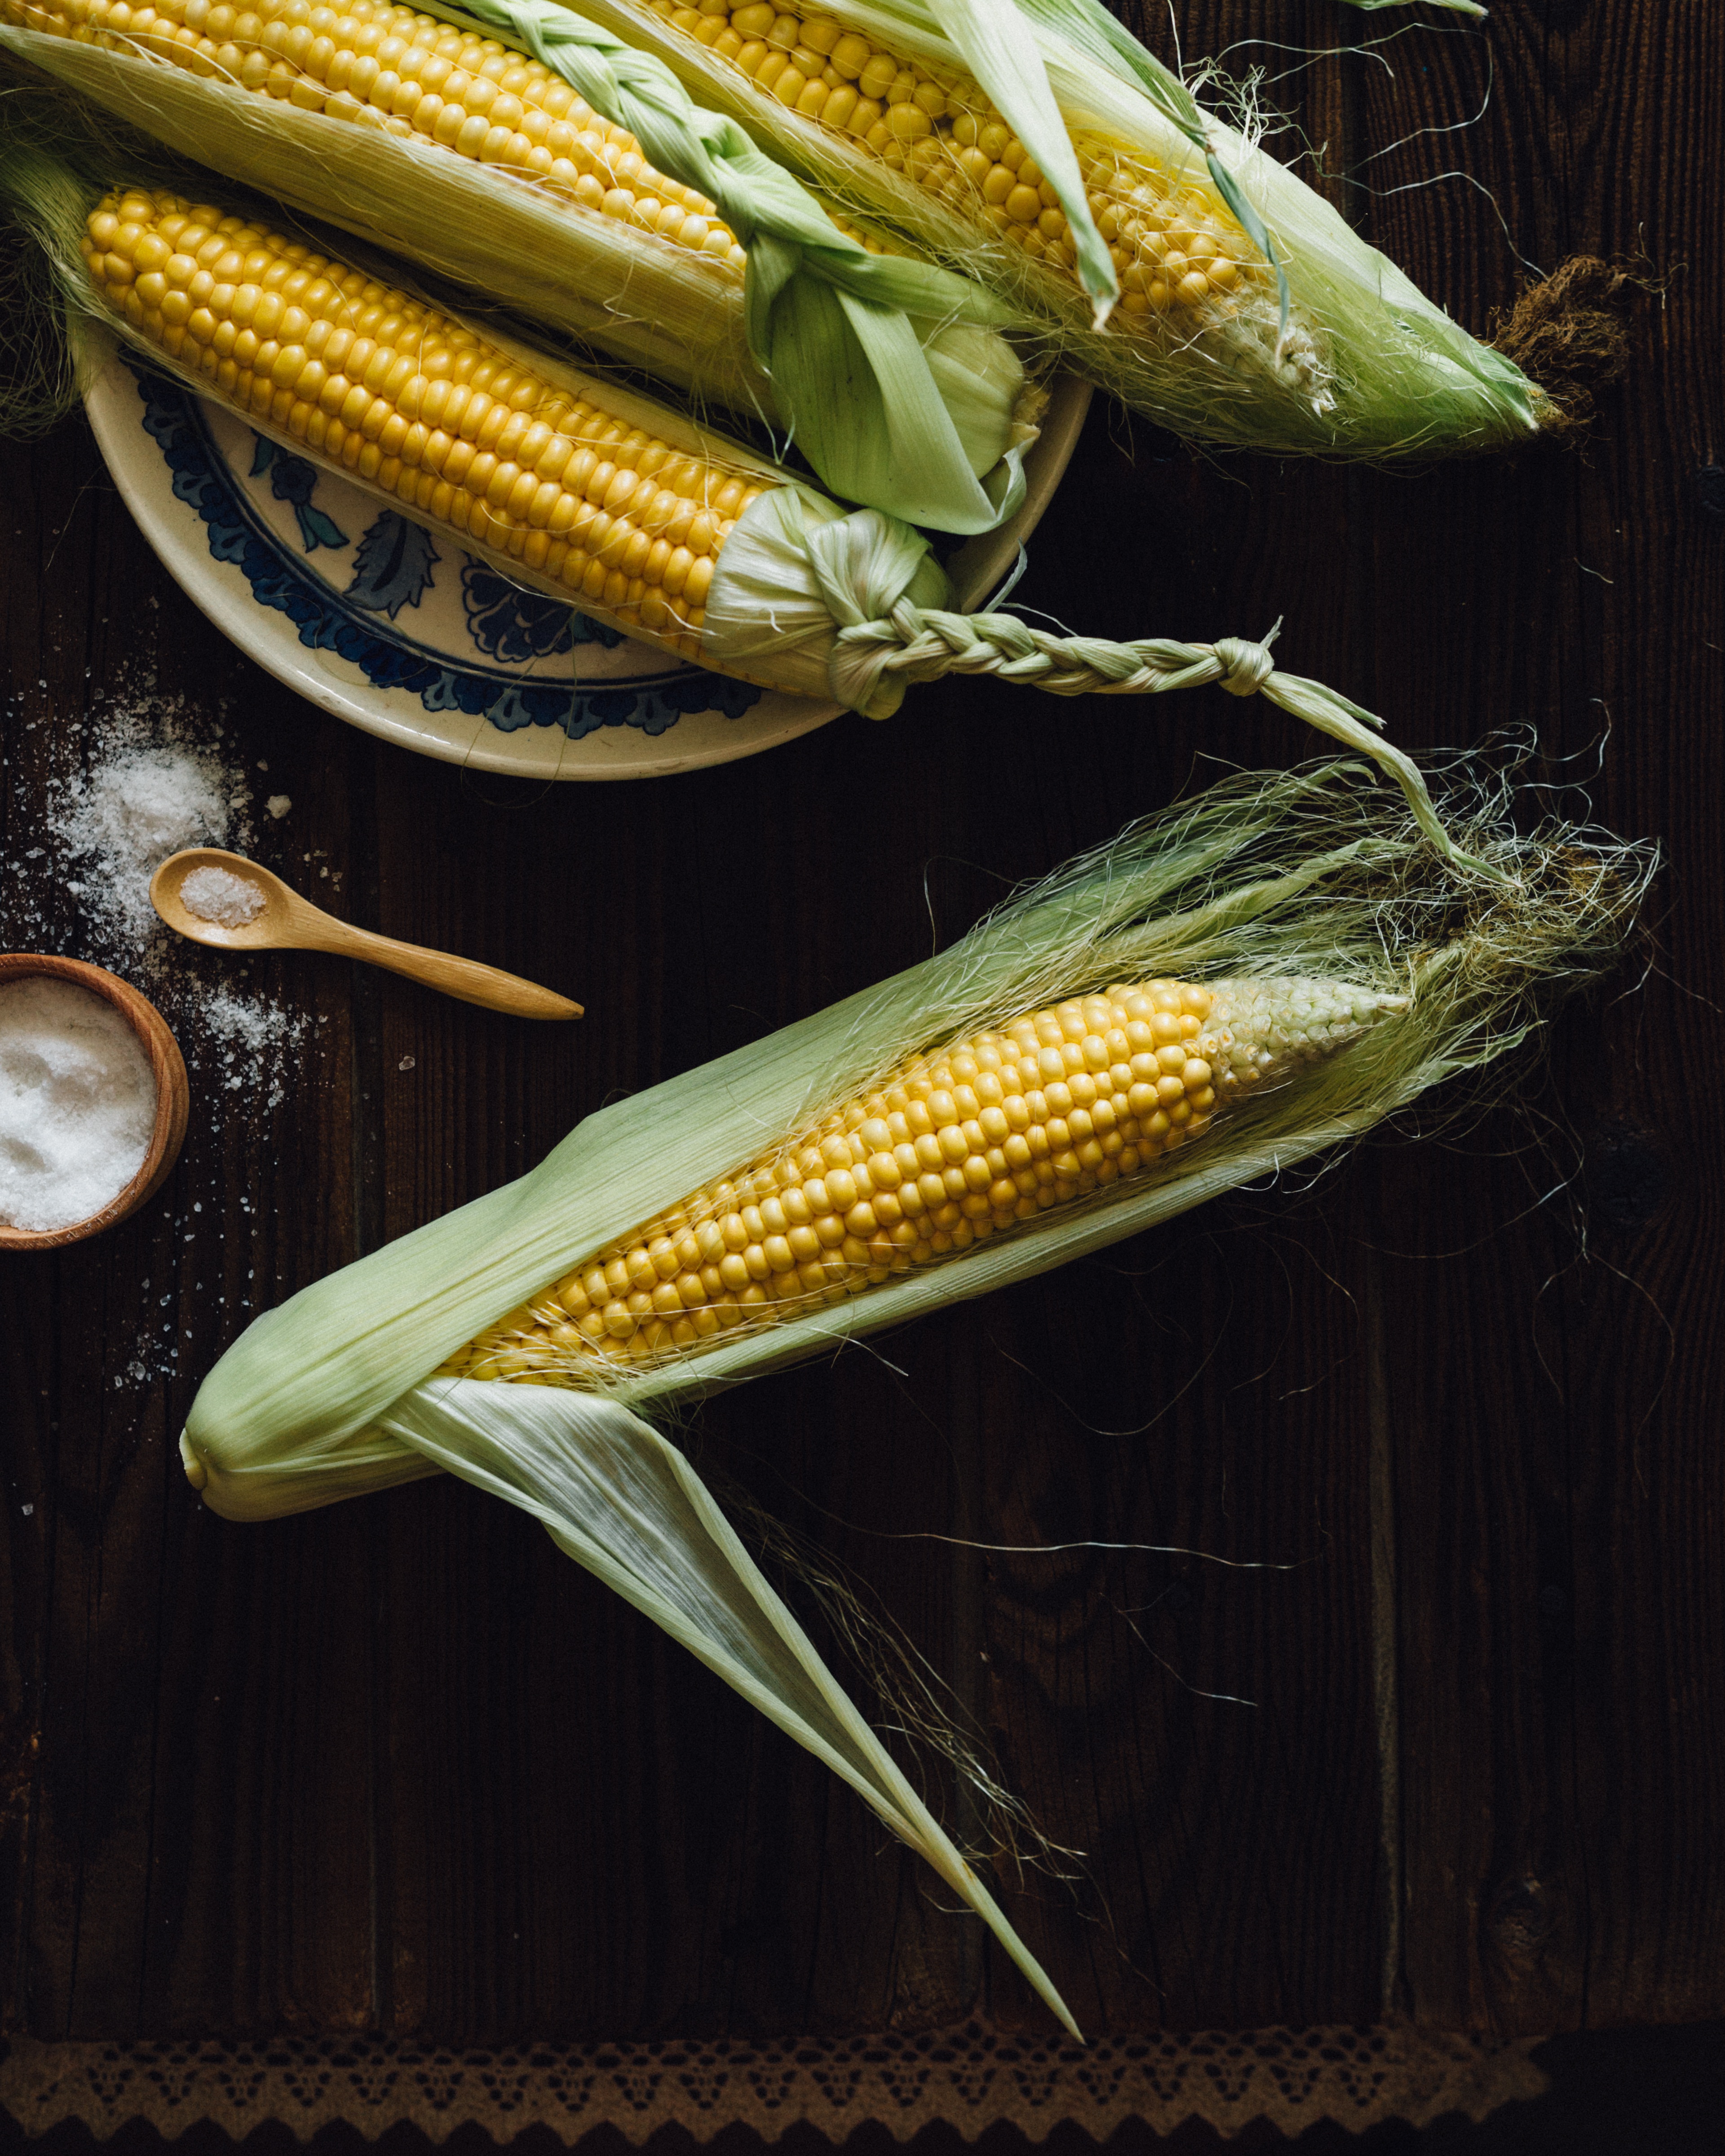
farm, leaf, flower, summer, food, farming, harvest, produce, corn, yellow, fish, cuisine, vegetables, dacha, maize, macro photography, vegetarianism, vegetable garden, corn on the cob, the ear, cobs, vetegarianskij, grass family